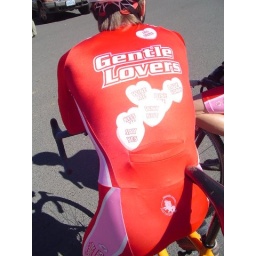
Boys in Gentile Lovers pink and red skinsuits with unicorns on their asses. HELLO.